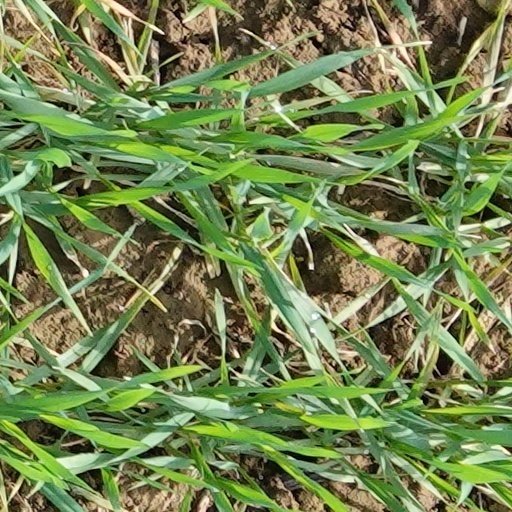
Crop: wheat